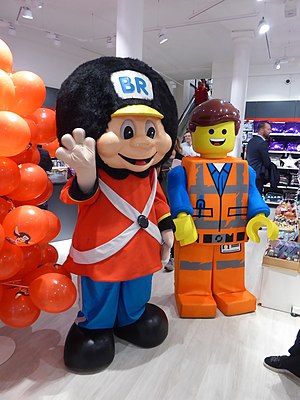
LEGO Filmen
Figuren Emmet fra LEGO Filmen i en Fætter BR-butik
LEGO-filmen - Et klodset eventyr er en amerikansk-australsk-dansk computeranimeret komediefilm instrueret og skrevet af Phil Lord og Chris Miller, distribueret af Warner Bros. Pictures og med engelske stemmer af Chris Pratt, Will Ferrell, Elizabeth Banks, Will Arnett, Nick Offerman, Alison Brie, Charlie Day, Liam Neeson og Morgan Freeman. Filmen er baseret på LEGOs linje af legetøj og udgivet den 6. februar 2014.